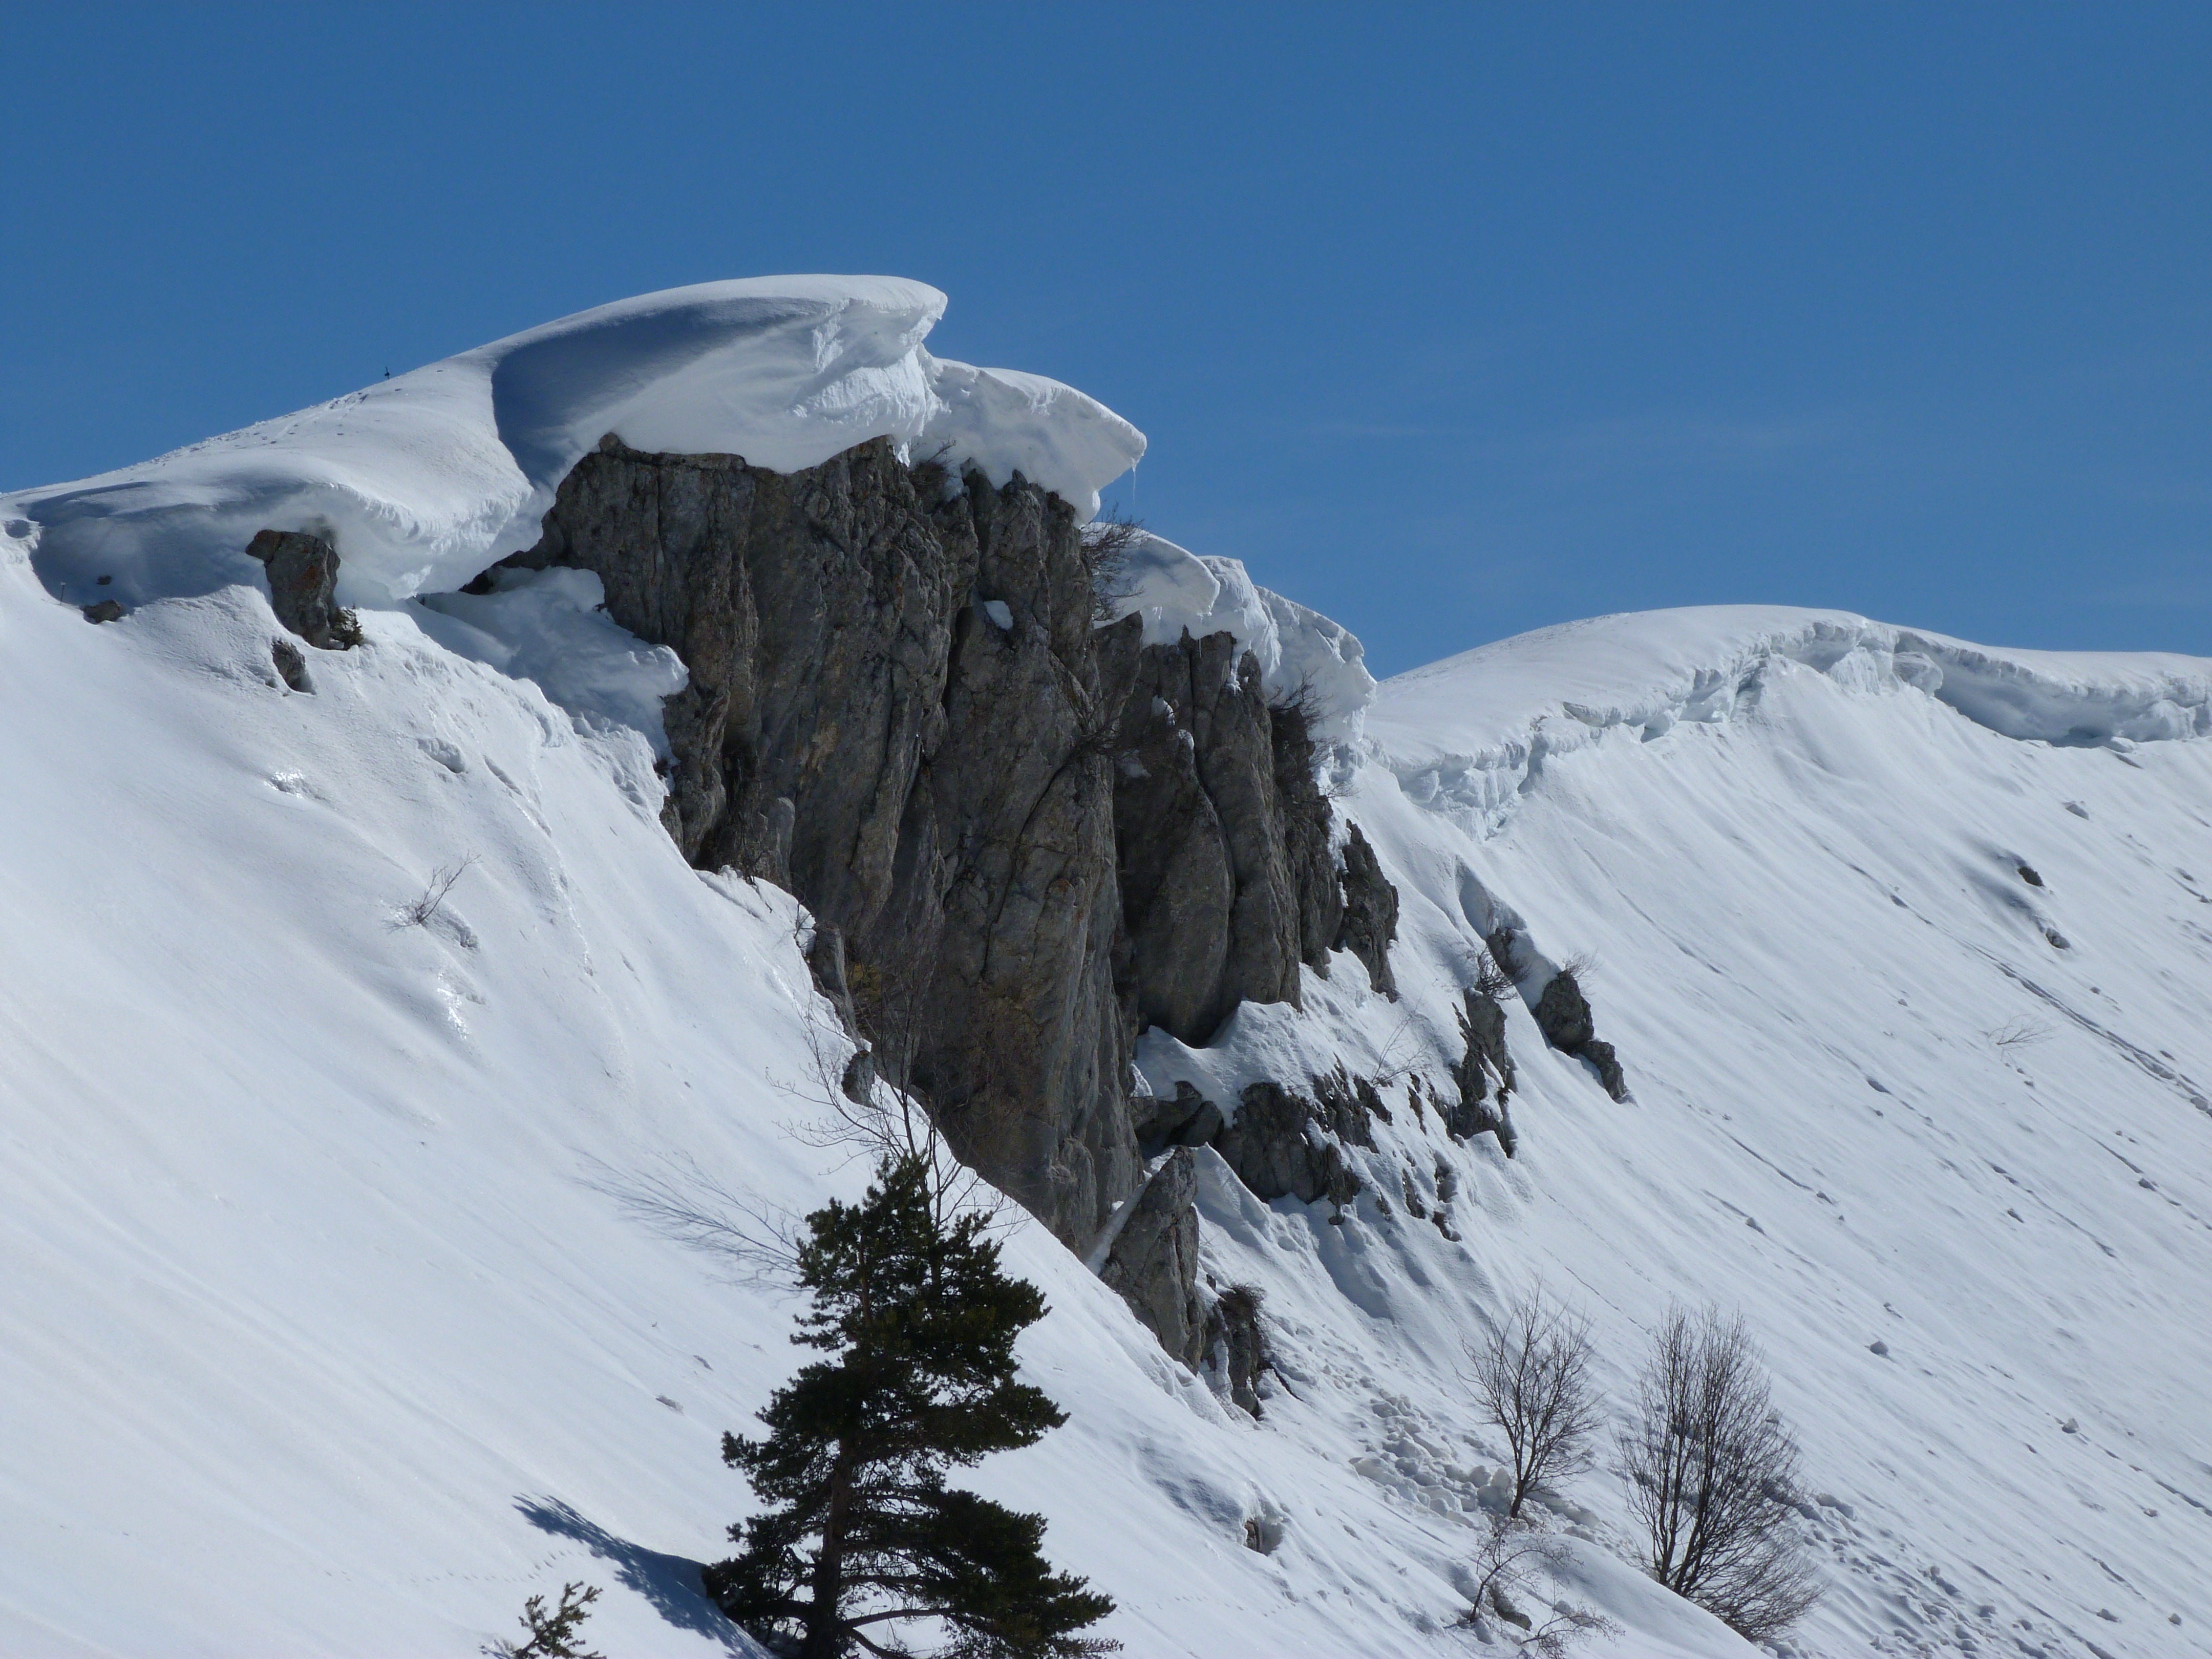
landscape, mountain, snow, winter, white, mountain range, weather, snowy, season, ridge, summit, mountaineering, resort, alps, ridges, cirque, piste, accumulation, landform, ski touring, ski mountaineering, mountainous landforms, geological phenomenon, snow cornices